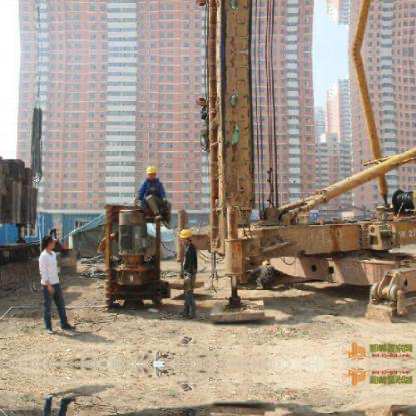
Objects in the image:
label: helmet
label: helmet
label: head